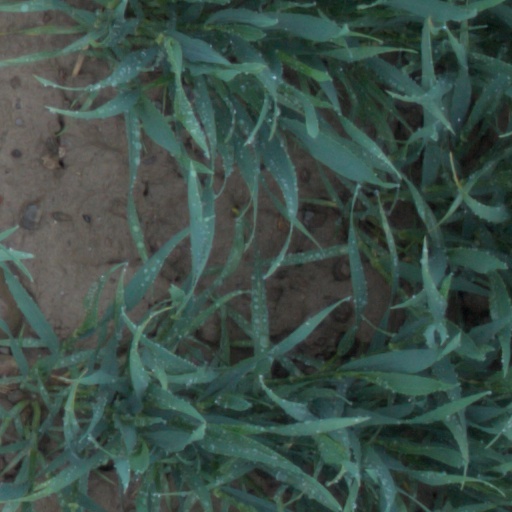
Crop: wheat